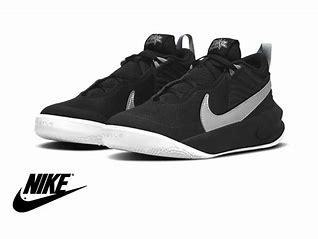
Brand: Nike
Model: Team Hustle D 10